Charles, Duke of Mayenne

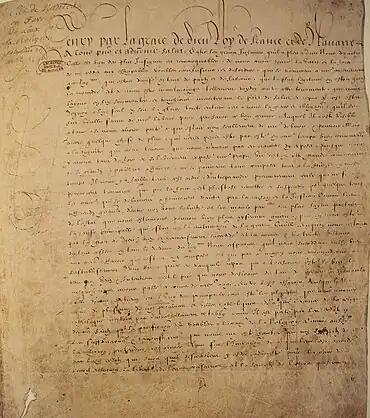
The Edict of Nantes

Mayenne departed the capital on 6 March 1594 with his family, and Henri moved to enter Paris on 22 March with the support of the turncoat governor of the city, Brissac. The new regime consolidated their authority quickly. Over 100 unrepentant Mayenne supporters were exiled from the capital. On 30 March, the Paris "Parlement" revoked all laws passed since 29 December 1588, and annulled his authority as "lieutenant-general". Anyone who obeyed his commands was declared to be guilty of "lèse majesté". Membership of the "ligue" was also outlawed and the only processions would be those of the "Parlementaires", to commemorate the return of Paris to royal obedience.